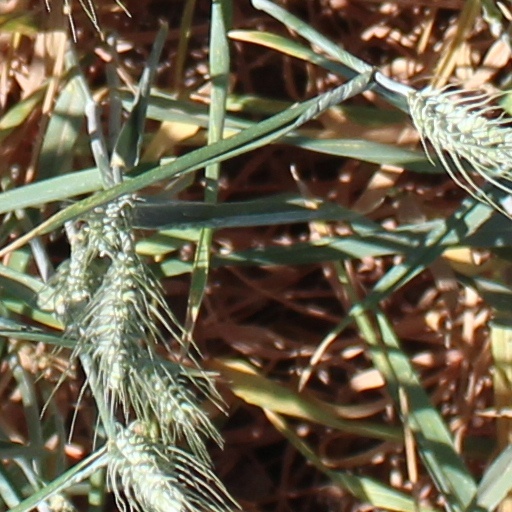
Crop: wheat